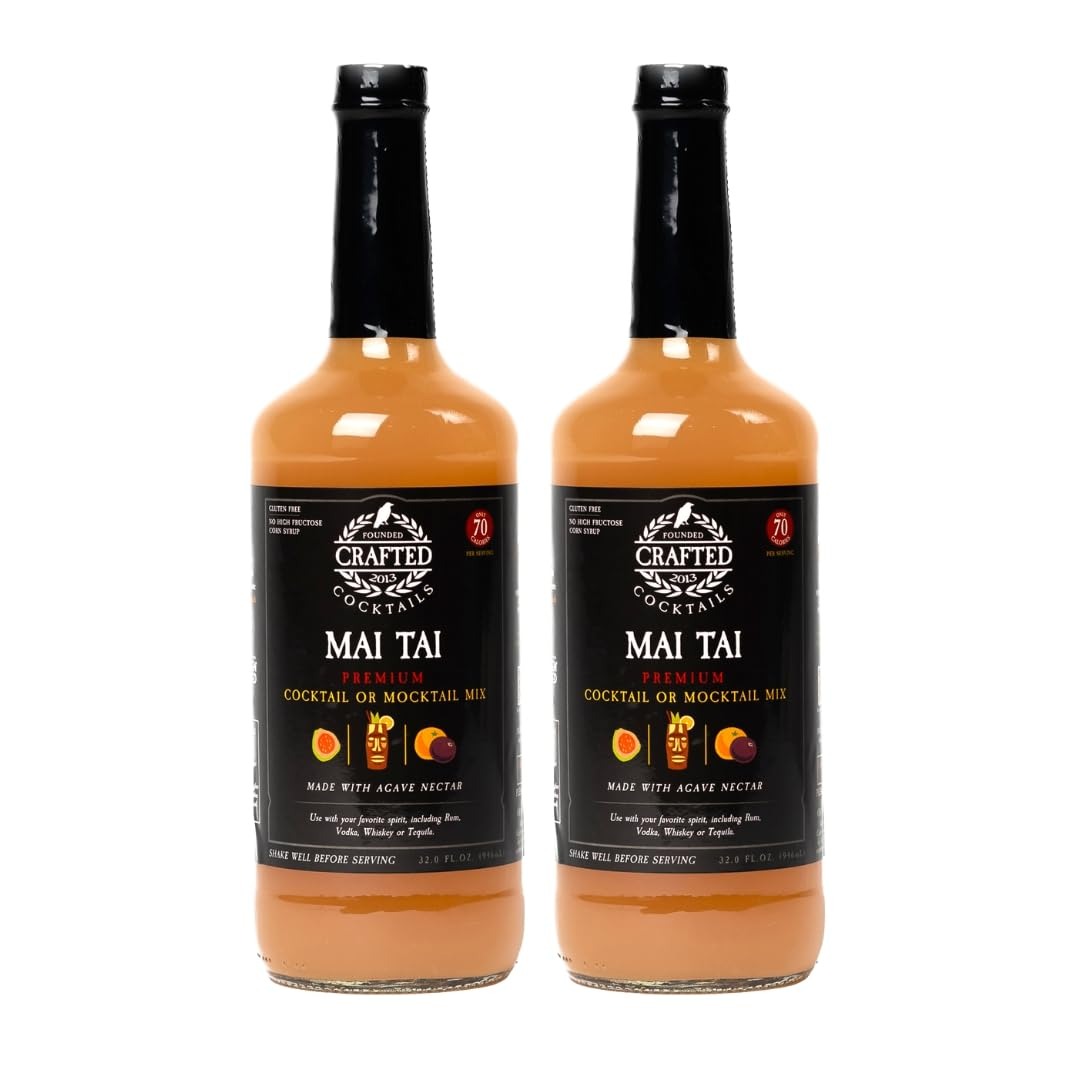
Item Name: Crafted Cocktails - Mai Tai Mix - 2 Pack - ingredients you recognize like Passion Fruit, Orange, Guava and Organic Agave combine for great taste and only 70 calories per serving.
Bullet Point 1: 🌴 TROPICAL INGREDIENTS - Our Mai Tai combines the fresh blend of natural guava and agave for a refreshing balance of sweet and tasty flavors.
Bullet Point 2: 🥃 PAIRS WELL WITH ANY SPIRIT - We only use premium ingredients that pair with your favorite spirit to make a variety of cocktails. Rum for a Classic Mai Tai, tequila for an Island Breeze or whiskey for a perfect Tropical Saddle.
Bullet Point 3: ✅ SIMPLE TO USE - Pour 3 parts Mai Tai Mixer with 1 ½ part your favorite spirit in an 8 oz glass with ice and garnish with a pineapple wedge. Each bottle makes about 8 mocktails or cocktails: Use about 2 large side jigger pours (3 oz.) to every 1 large side jigger pour (1 ½ oz) of spirit.
Bullet Point 4: 🌿 CLEAN INGREDIENTS - We encourage our customers to turn around our bottles and read the ingredients. We use only quality ingredients to enhance your spirit of choice. You can understand all the ingredients we list and know you are drinking only the best for you.
Bullet Point 5: 🎁 PERFECT FOR ENTERTAINING - Everyone at your next gathering will ask where you got such a great recipe and had the time to create such a complex drink when all you had to do is add your favorite spirit. Our mixers are great to use for: BRIDAL SHOWERS, BIRTHDAY PARTIES, BABY SHOWERS, QUINCEAÑERA'S, DINNER PARTIES, BBQ'S, HOLIDAYS, AND SO MANY MORE!
Product Description: Bring the Hawaiian Islands Home with this perfect Mai Tai. A Mai Tai is a difficult cocktail to make but we made it easy by just adding with your favorite rum! Made with only the finest ingredients. Water, agave syrup, guava puree, citric acid, natural flavor (Guava), xanthan/locust bean gum, natural flavor (Orange & Passion Fruit) Simple Recipes your guests will think you spent hours preparing: Mai Tai Cocktail 3 Parts Crafted Cocktails Mai Tai 1 Part White Rum Pour ingredients into cocktail shaker with ice. Shake well and strain into an 8 oz glass filled with ice & garnish with pineapple wedge
Value: 67.6
Unit: Ounce

Price: 28.79